2018 in paleontology

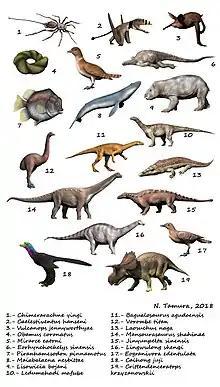
Extinct animals named in 2018

Other research related to paleontology, including research related to geology, palaeogeography, paleoceanography and paleoclimatology.